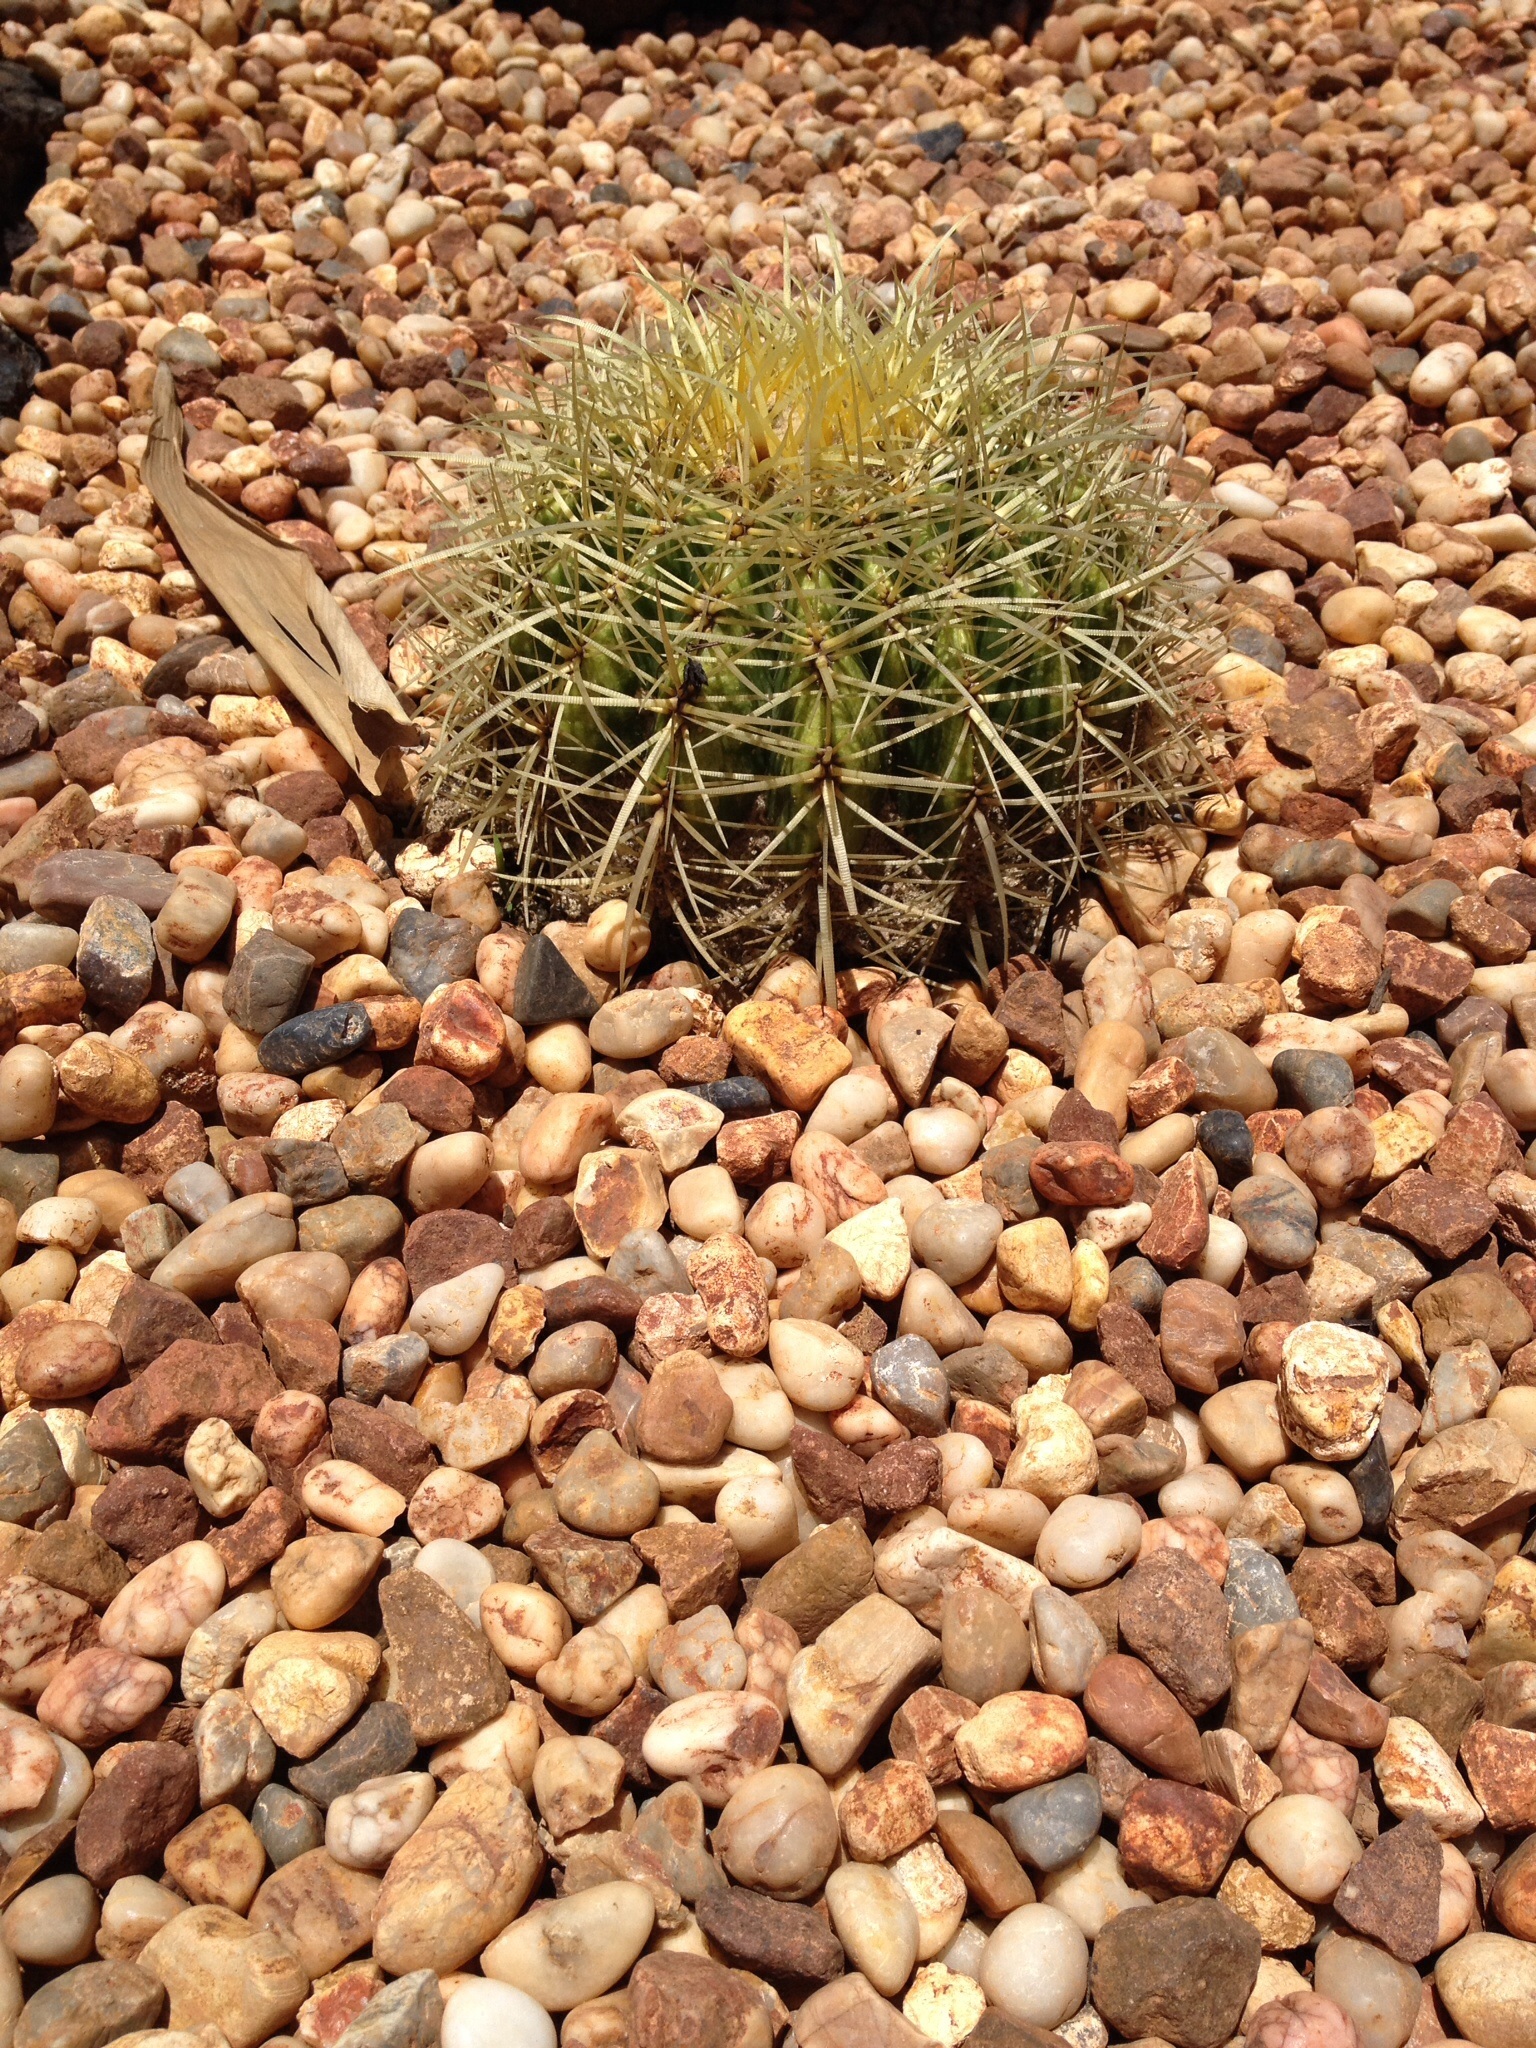
cactus, plant, desert, summer, soil, cacti, botanical, spike, gravel, flowering plant, grass family, land plant